Peter Drummond (RAF officer)

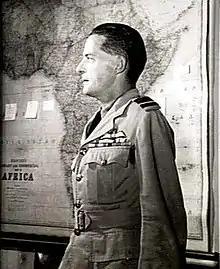
Air Vice-Marshal Drummond in the Middle East, 1940

Air Marshal Sir Peter Roy Maxwell Drummond, (2 June 1894 – 27 March 1945) was an Australian-born senior commander in the Royal Air Force (RAF). He rose from private soldier in World War I to air marshal in World War II. Drummond enlisted in the Australian Imperial Force in 1914 and the following year saw service as a medical orderly during the Gallipoli campaign. He joined the Royal Flying Corps in 1916 and became a fighter ace in the Middle Eastern theatre, where he was awarded the Military Cross and the Distinguished Service Order and Bar. Transferring to the RAF on its formation in 1918, he remained in the British armed forces for the rest of his life.